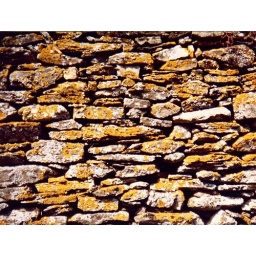
a house wall in a tiny village on the Montagne Noire